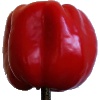
Label: Pepper Red 1